Quasi-star

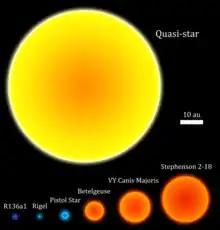

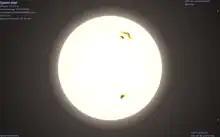
A quasi-star rendered with Celestia

A quasi-star (also called black hole star) is a hypothetical type of extremely large and luminous star that may have existed early in the history of the Universe. They are thought to have existed for around 7–10 million years due to their immense mass. Unlike modern stars, which are powered by nuclear fusion in their cores, a quasi-star's energy would come from material falling into a black hole at its core. They were first proposed in the 1960s and have since provided valuable insights into the early universe, galaxy formation, and the behavior of black holes. Although they have not been observed, they are considered to be a possible progenitor of supermassive black holes.